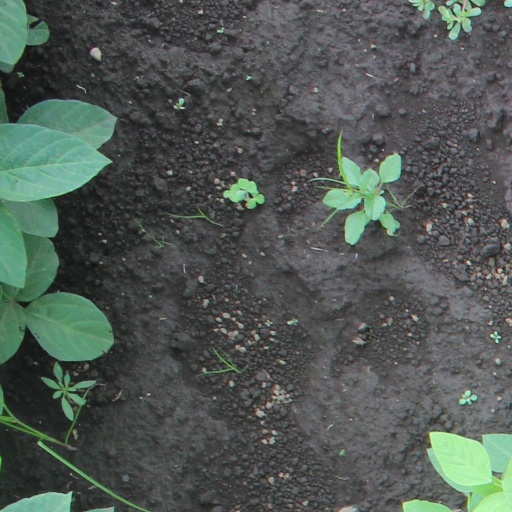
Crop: soybean